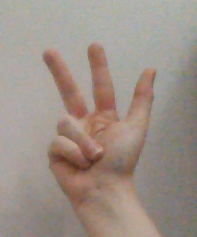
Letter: al